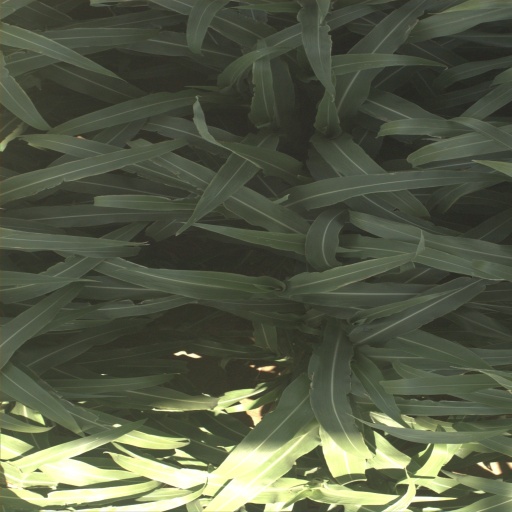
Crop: sorghum